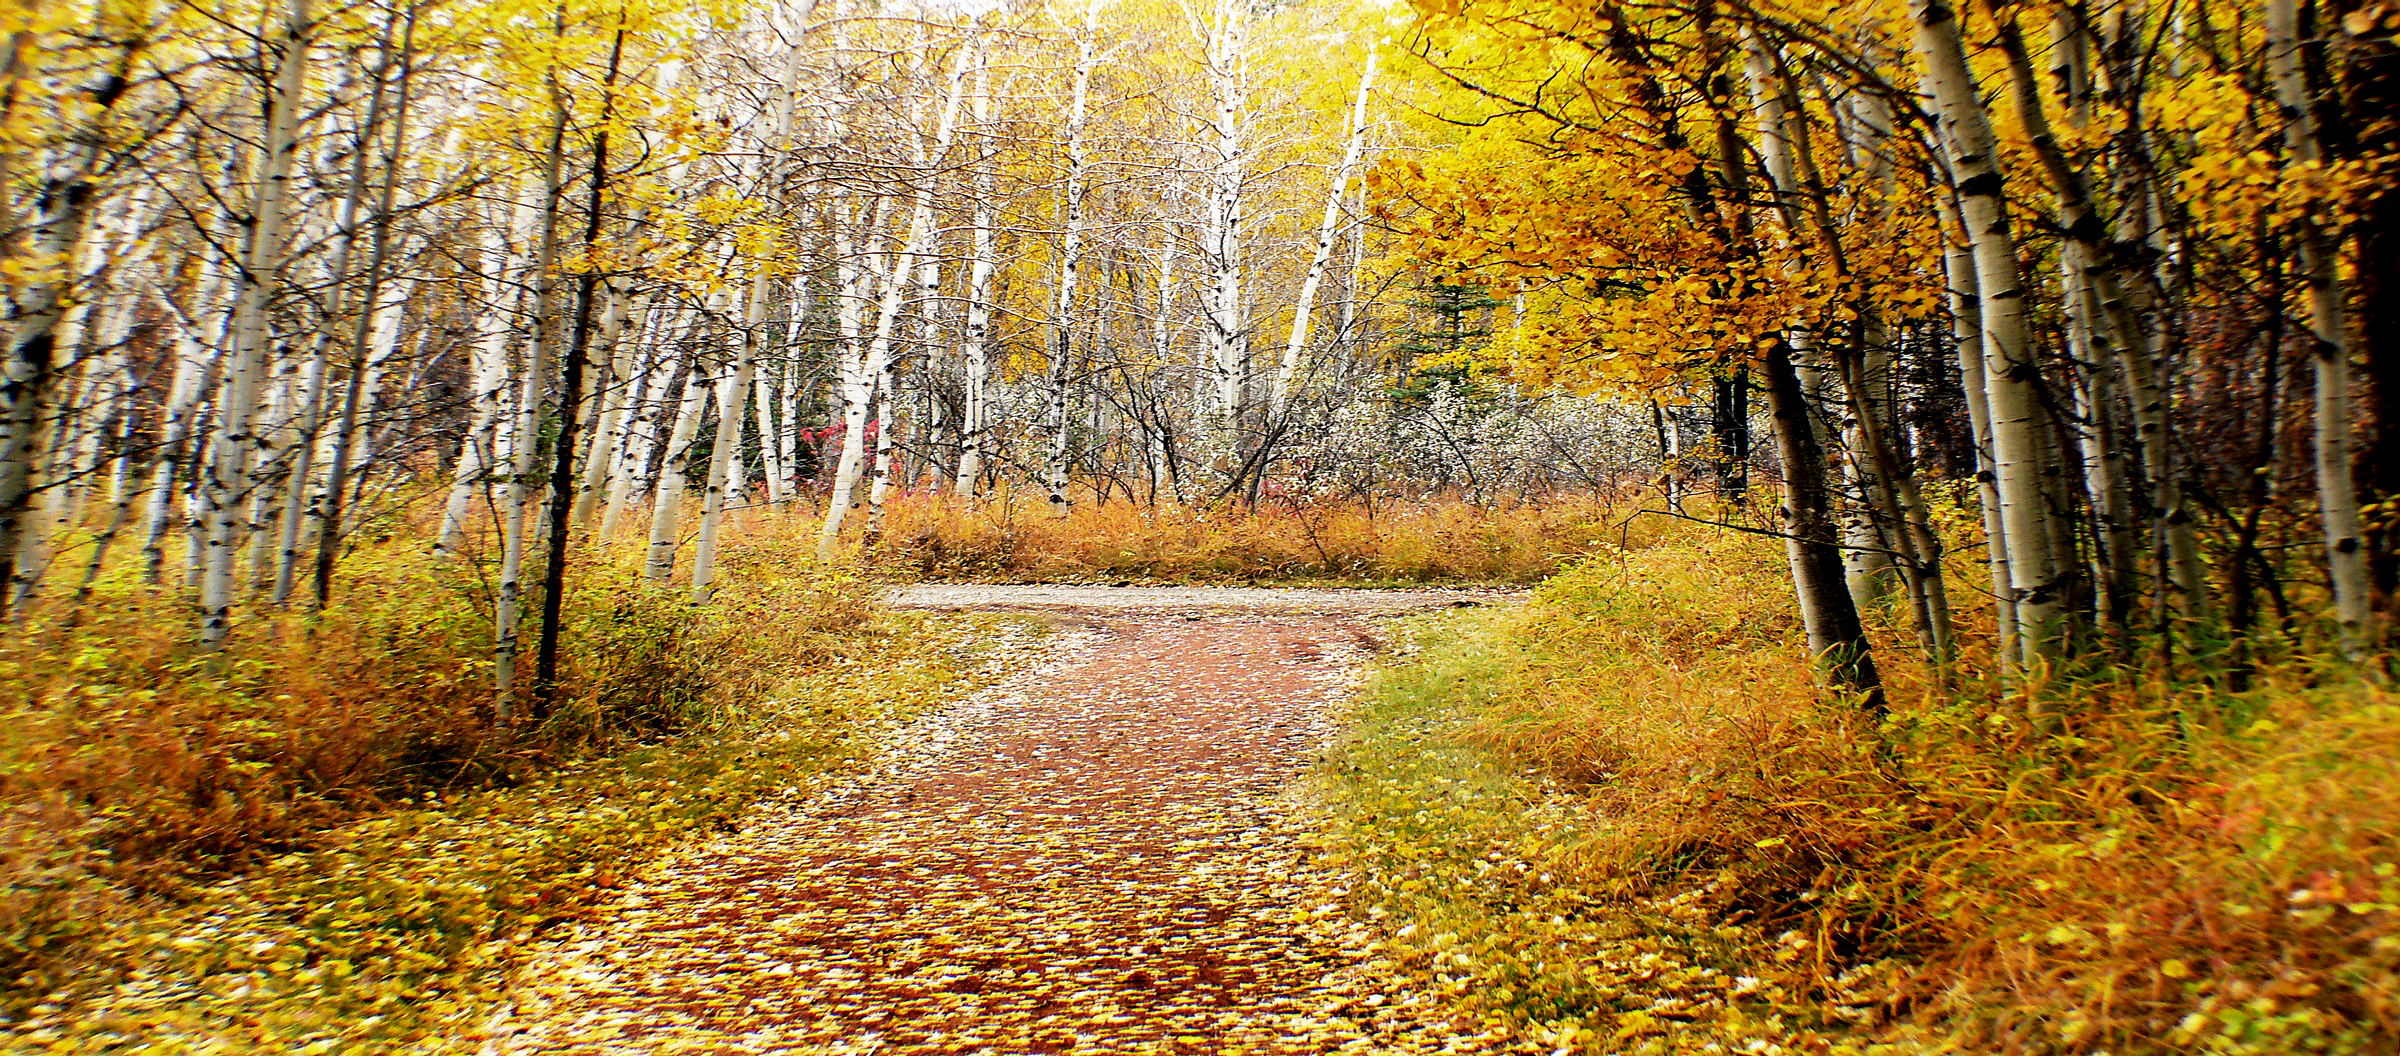
tree, forest, branch, plant, meadow, sunlight, morning, leaf, autumn, season, deciduous, woodland, habitat, bridgecamera, parks, autumncolour, fishcreekcalgaryautumn, ecosystem, biome, natural environment, atmospheric phenomenon, woody plant, temperate broadleaf and mixed forest, temperate coniferous forest